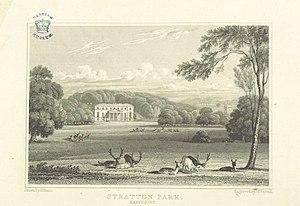
Stratton Park est un château anglais à East Stratton dans le Hampshire en Angleterre.